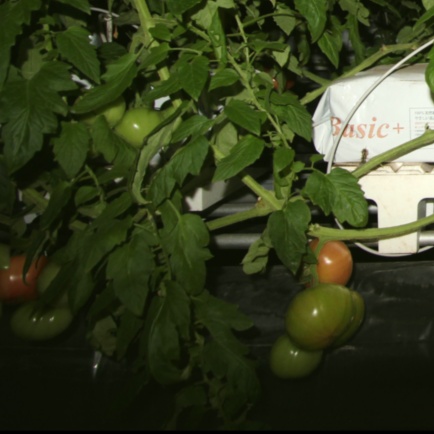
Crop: tomato